Waheed Murad

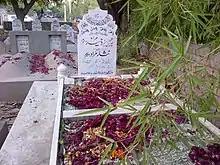
Waheed's grave in Gulberg graveyard Lahore

In Waheed's career, most of the songs picturised by him were sung by Ahmed Rushdi. He sang more than 200 duet and solo songs for him. Other playback singers who provided voice for him were Mehdi Hassan, Masood Rana, Saleem Raza, Akhlaq Ahmed, Mujeeb Aalam, Asad Amanat Ali Khan, Bashir Ahmad, Ustad Amanat Ali Khan and A Nayyar.